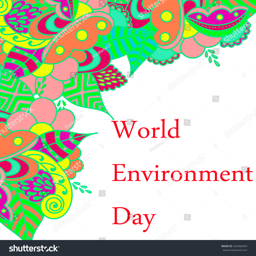
vector illustration of a leaf for holiday .